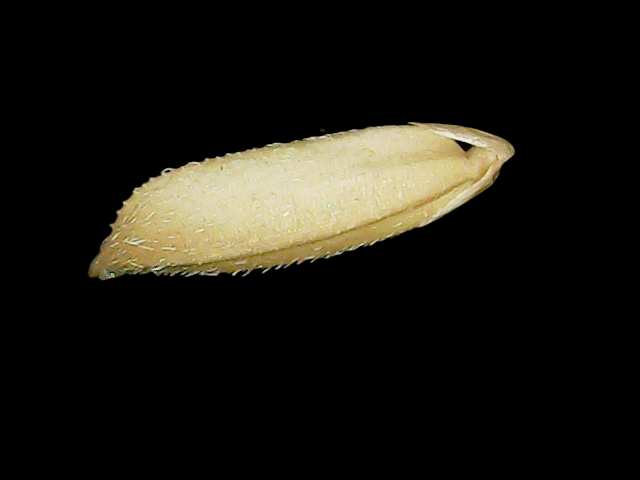
Rice variety: Binadhan23